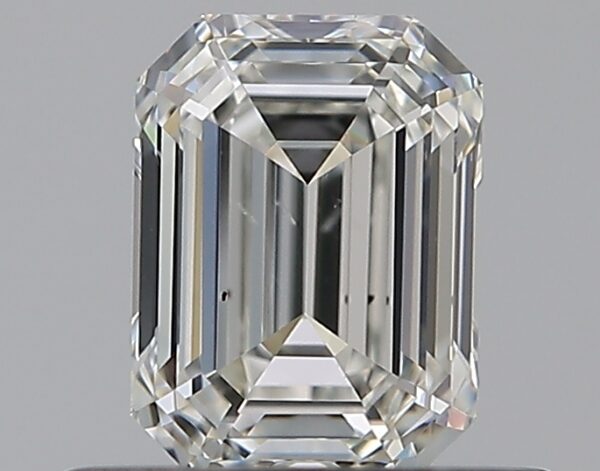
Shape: emerald
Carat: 0.5
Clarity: VS2
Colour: H
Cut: EX
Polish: EX
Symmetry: EX
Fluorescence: N
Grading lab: GIA
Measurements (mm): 5.18 x 3.82 x 2.55